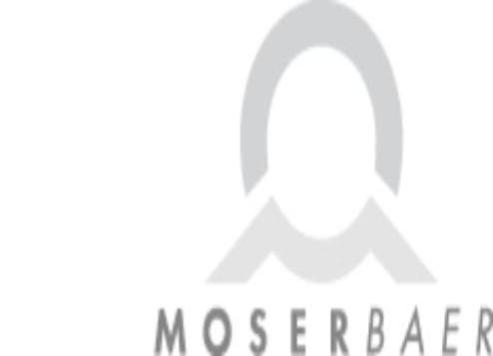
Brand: moser baer
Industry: Necessities